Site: brandenburg
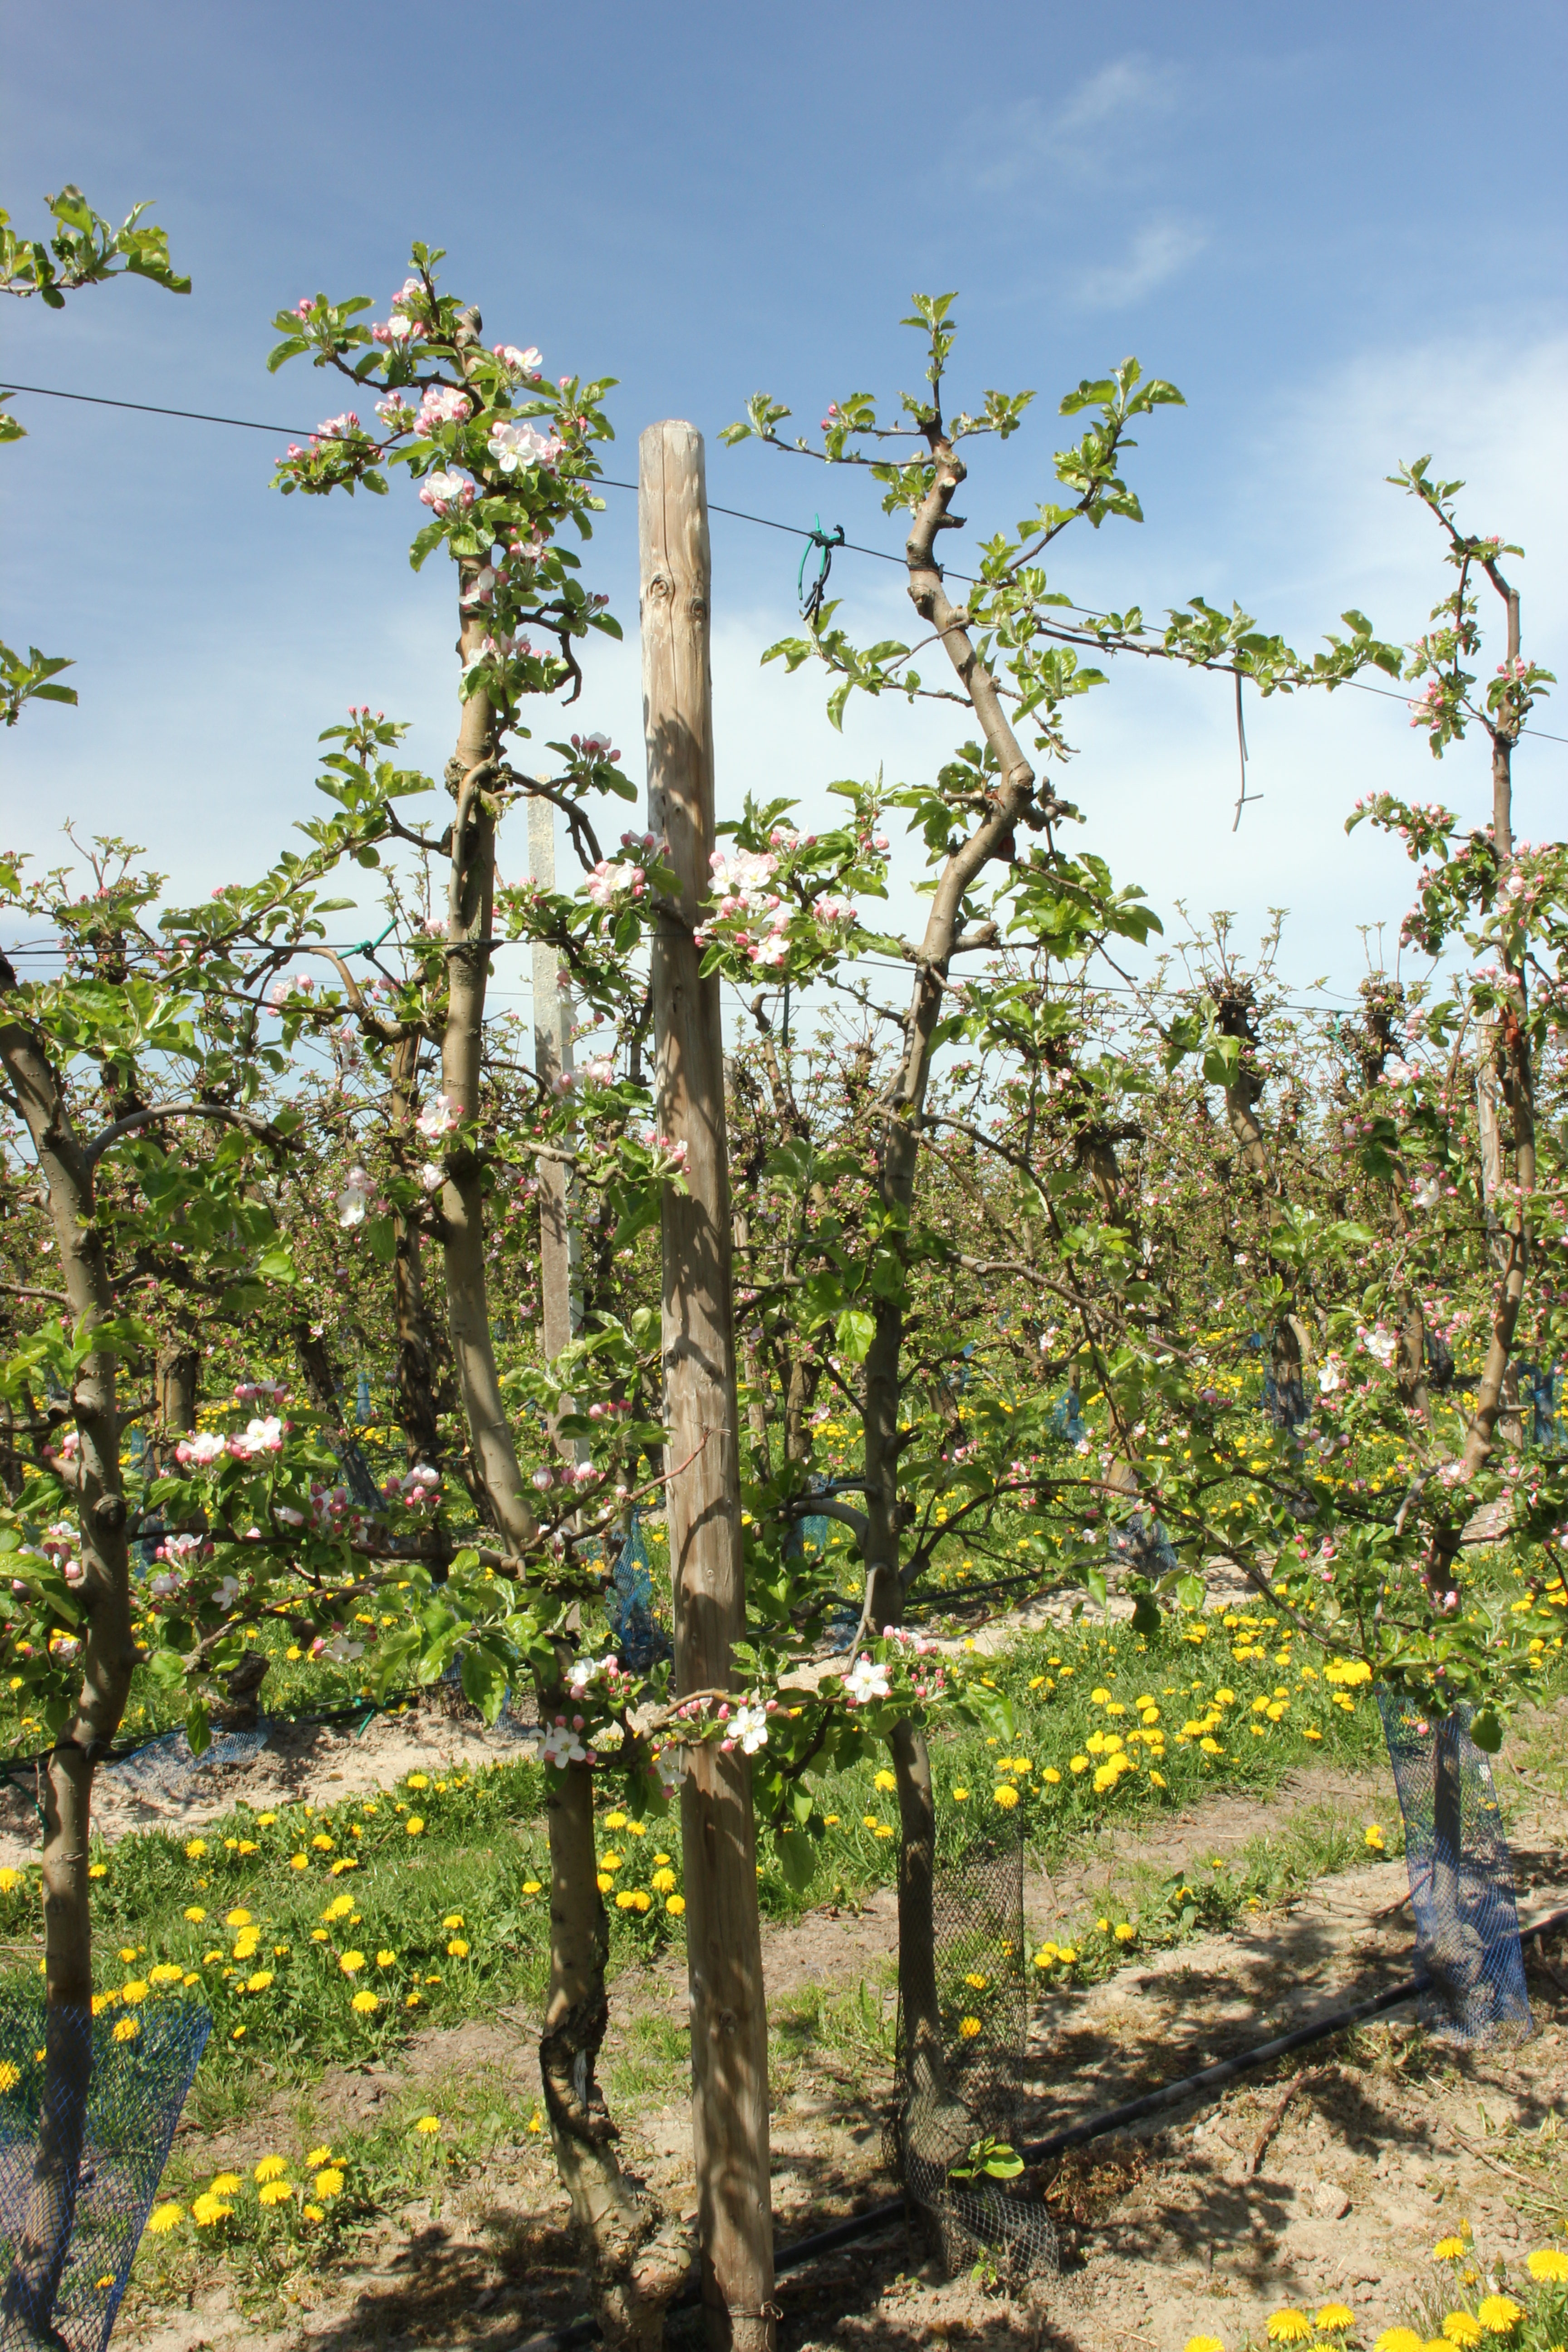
Growth stage (BBCH 57): Inflorescence emergence